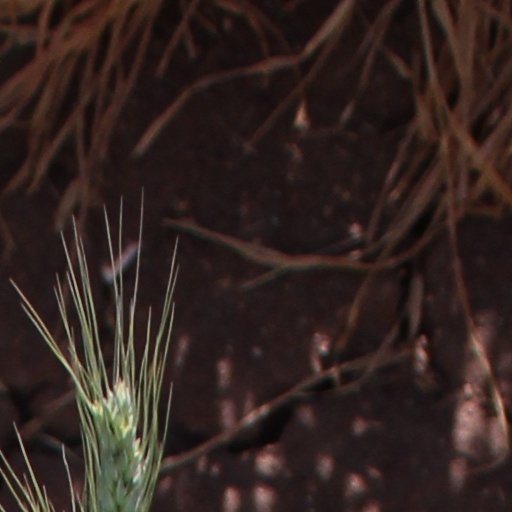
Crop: wheat